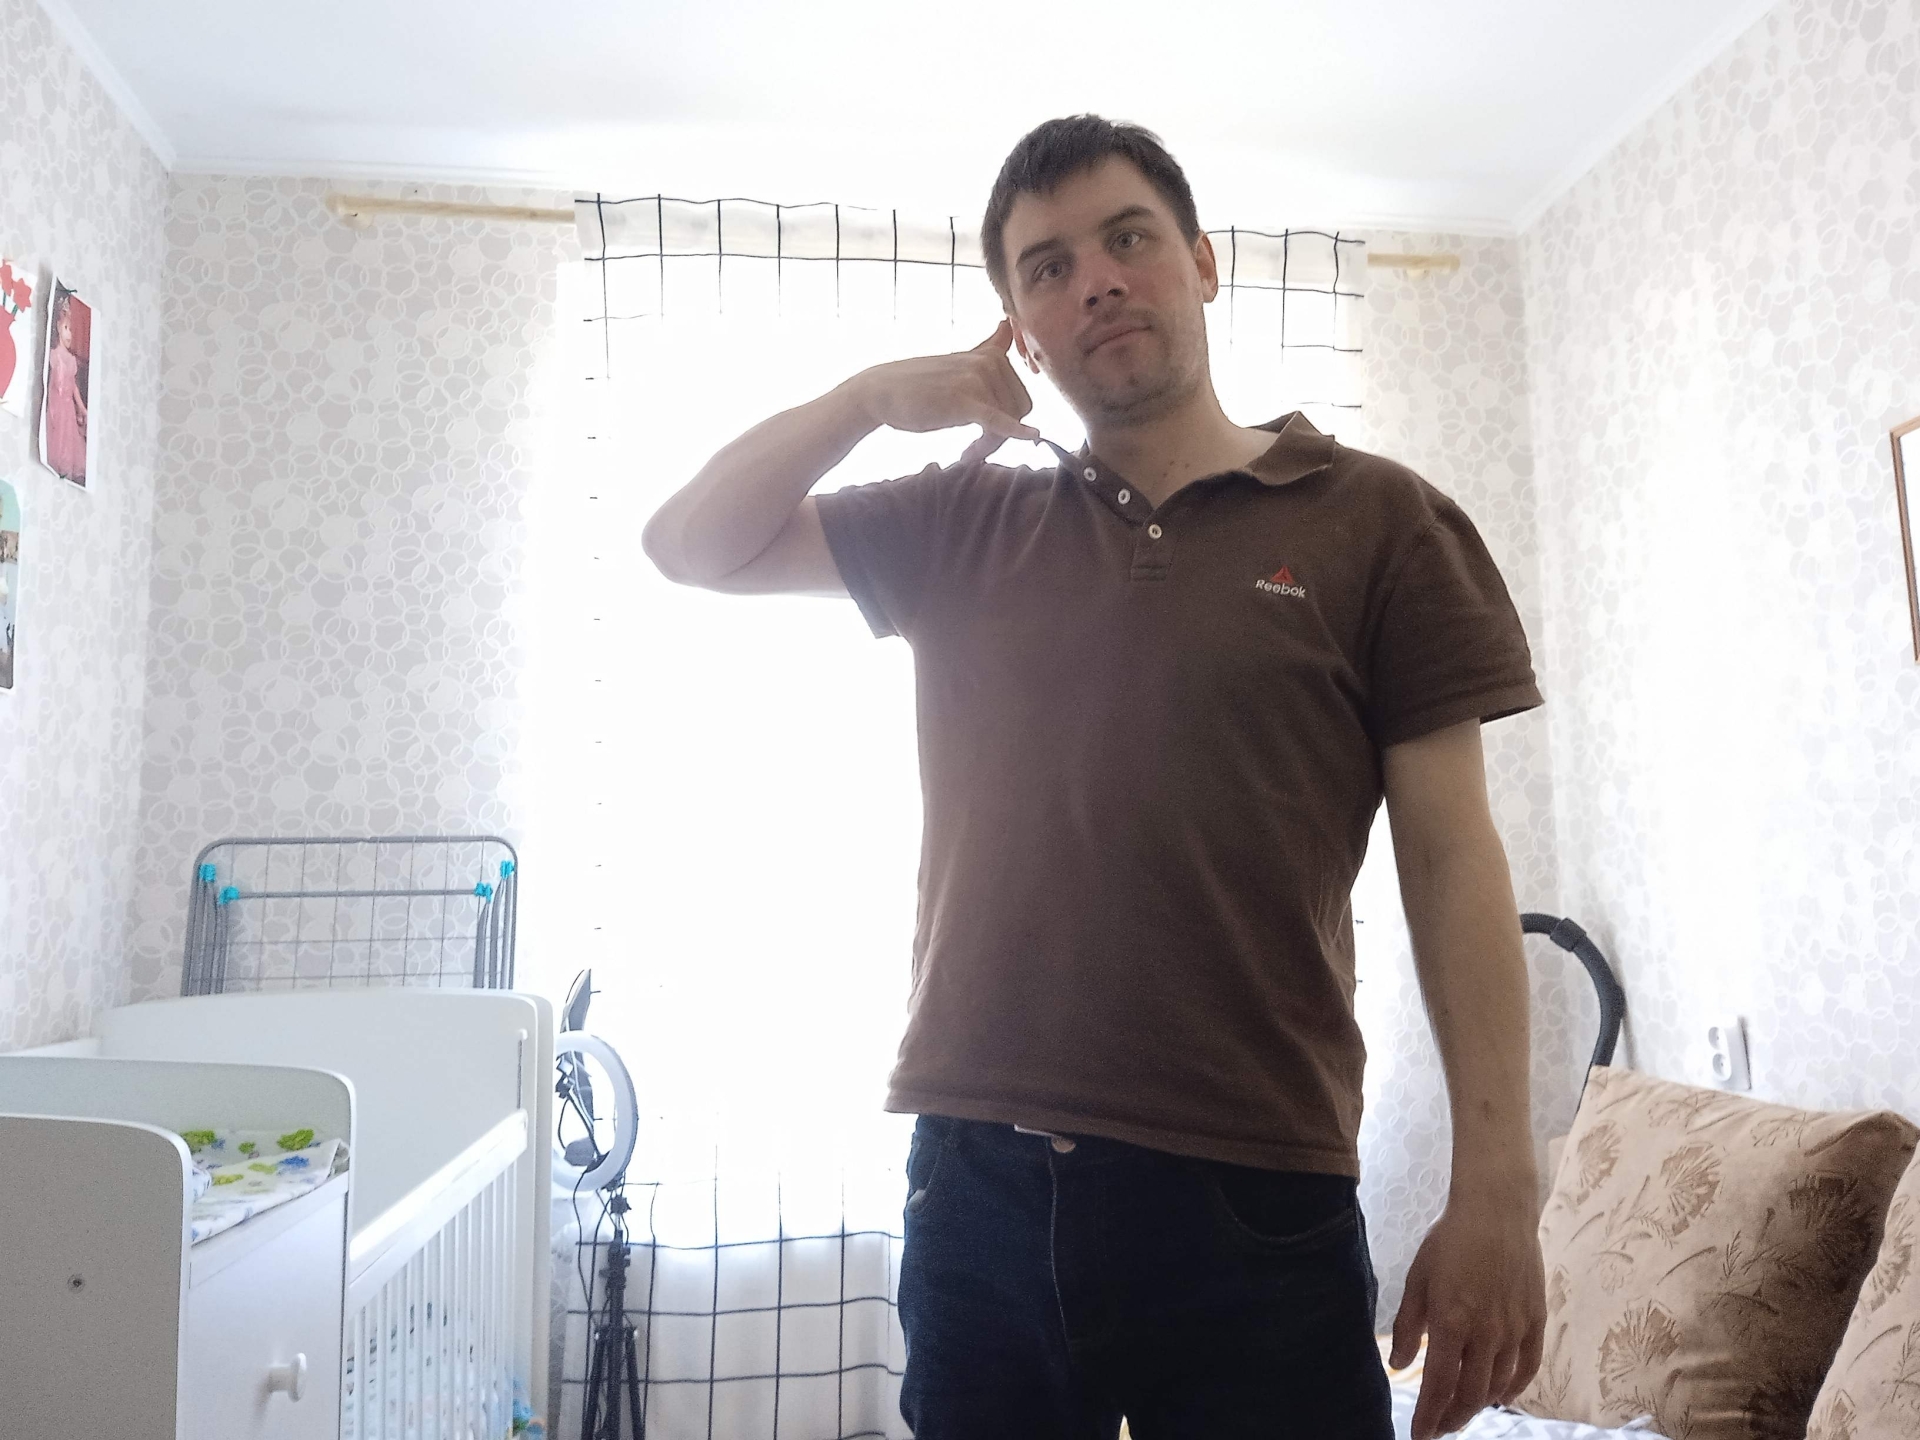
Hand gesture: call